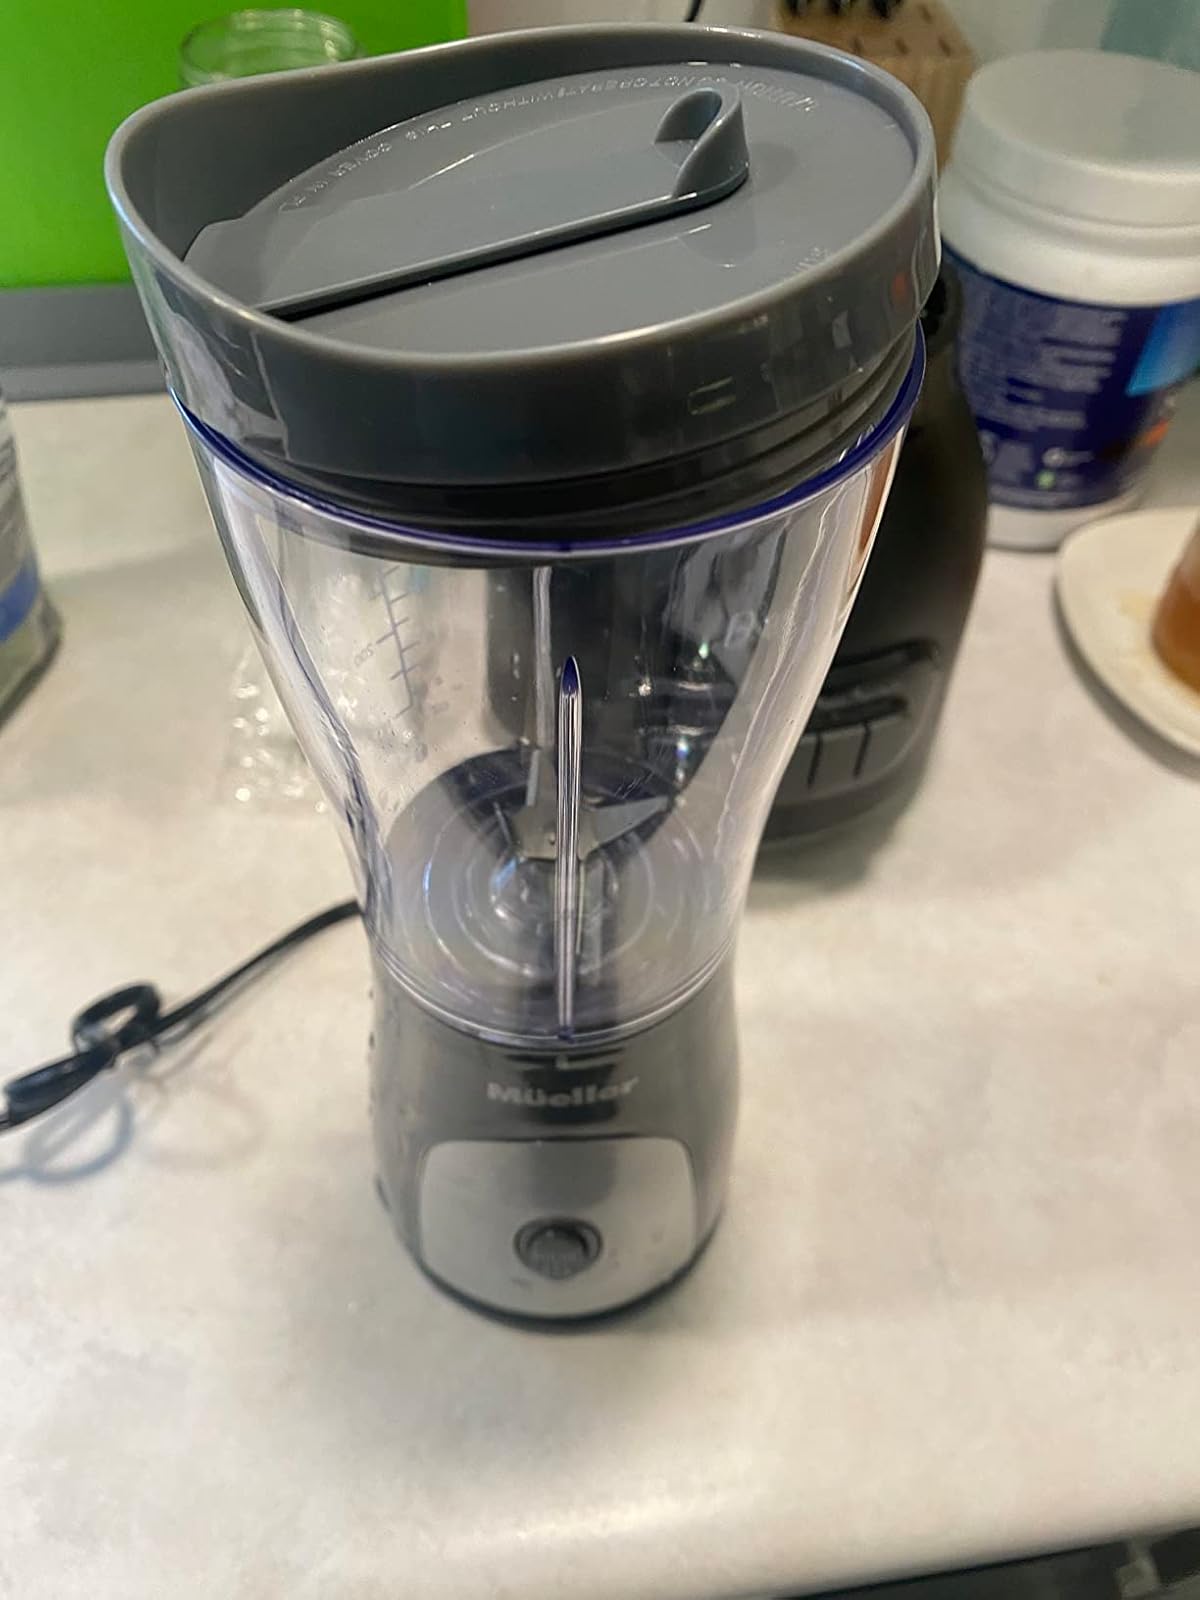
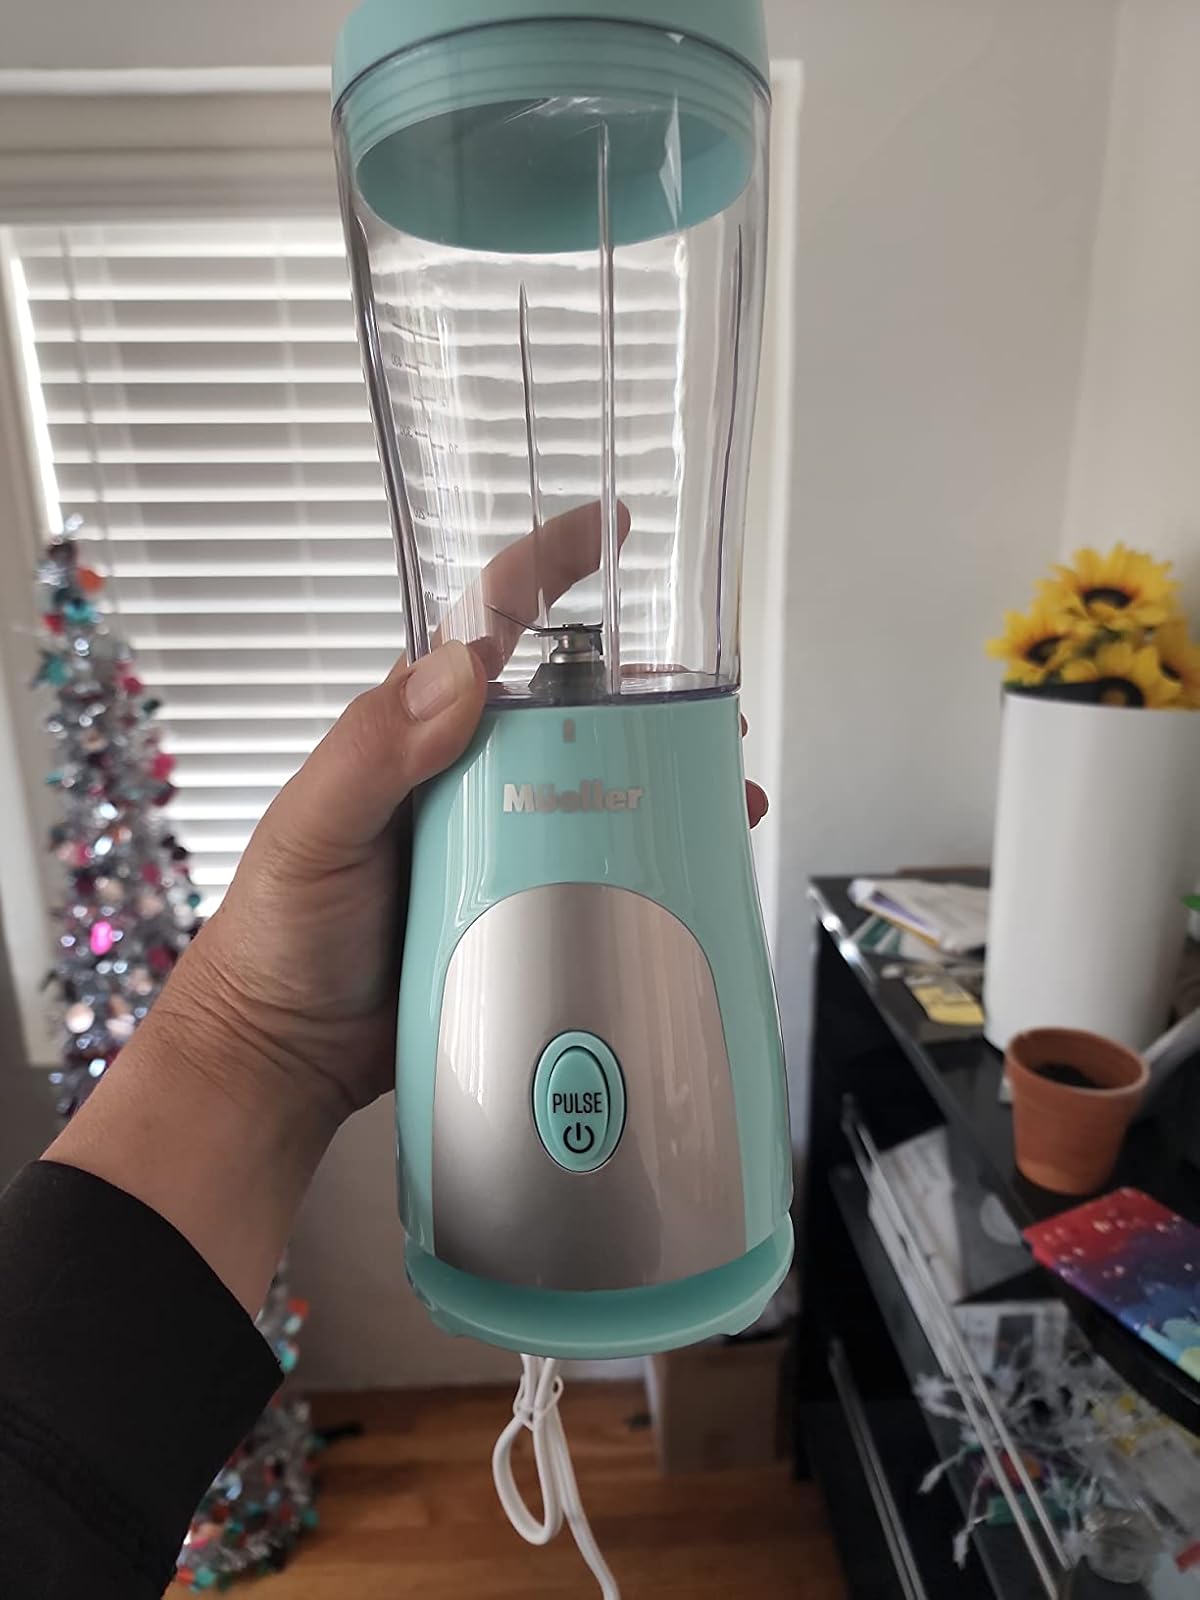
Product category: items_blender
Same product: no